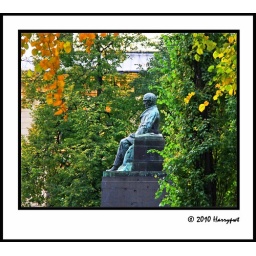
sitting in front of bank of finland building